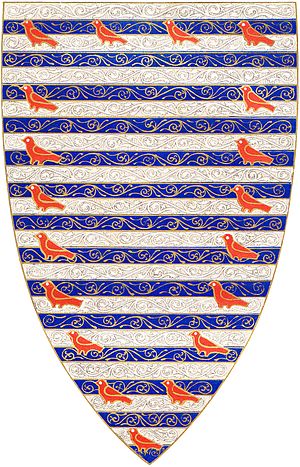
William de Valence 1. jarl af Pembroke
Våbenskjold tlhørende William de Valence, 1st Earl of Pembroke fra hans grav i Westminster Abbey
William de Valence, født Guillaume de Lusignan, var en fransk adelig, som blev vigtig for den englelske politik på grund af hans nære bekendtskab med Henry III. Han var kraftigt involveret i prins Edwards kampe mod oprørere ledet af Simon de Montfort. He antog navnet de Valence.